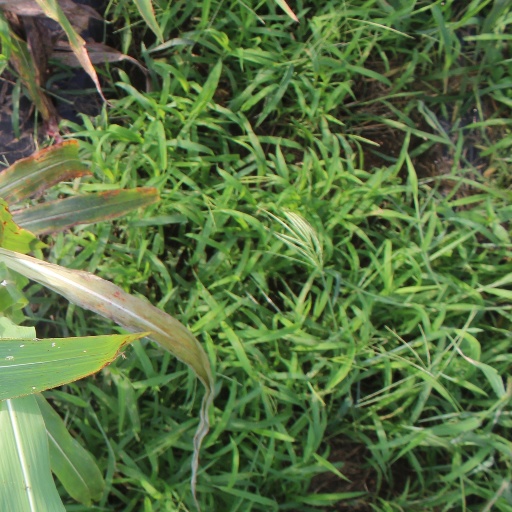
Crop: sorghum